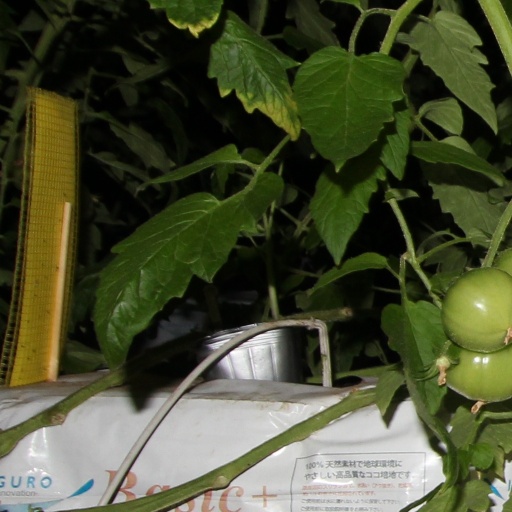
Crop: tomato